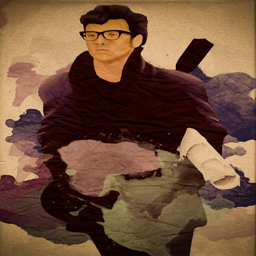
digital art selected for the #